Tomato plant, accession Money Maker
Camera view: tilt-top (135 deg); turntable rotation: 180 degrees
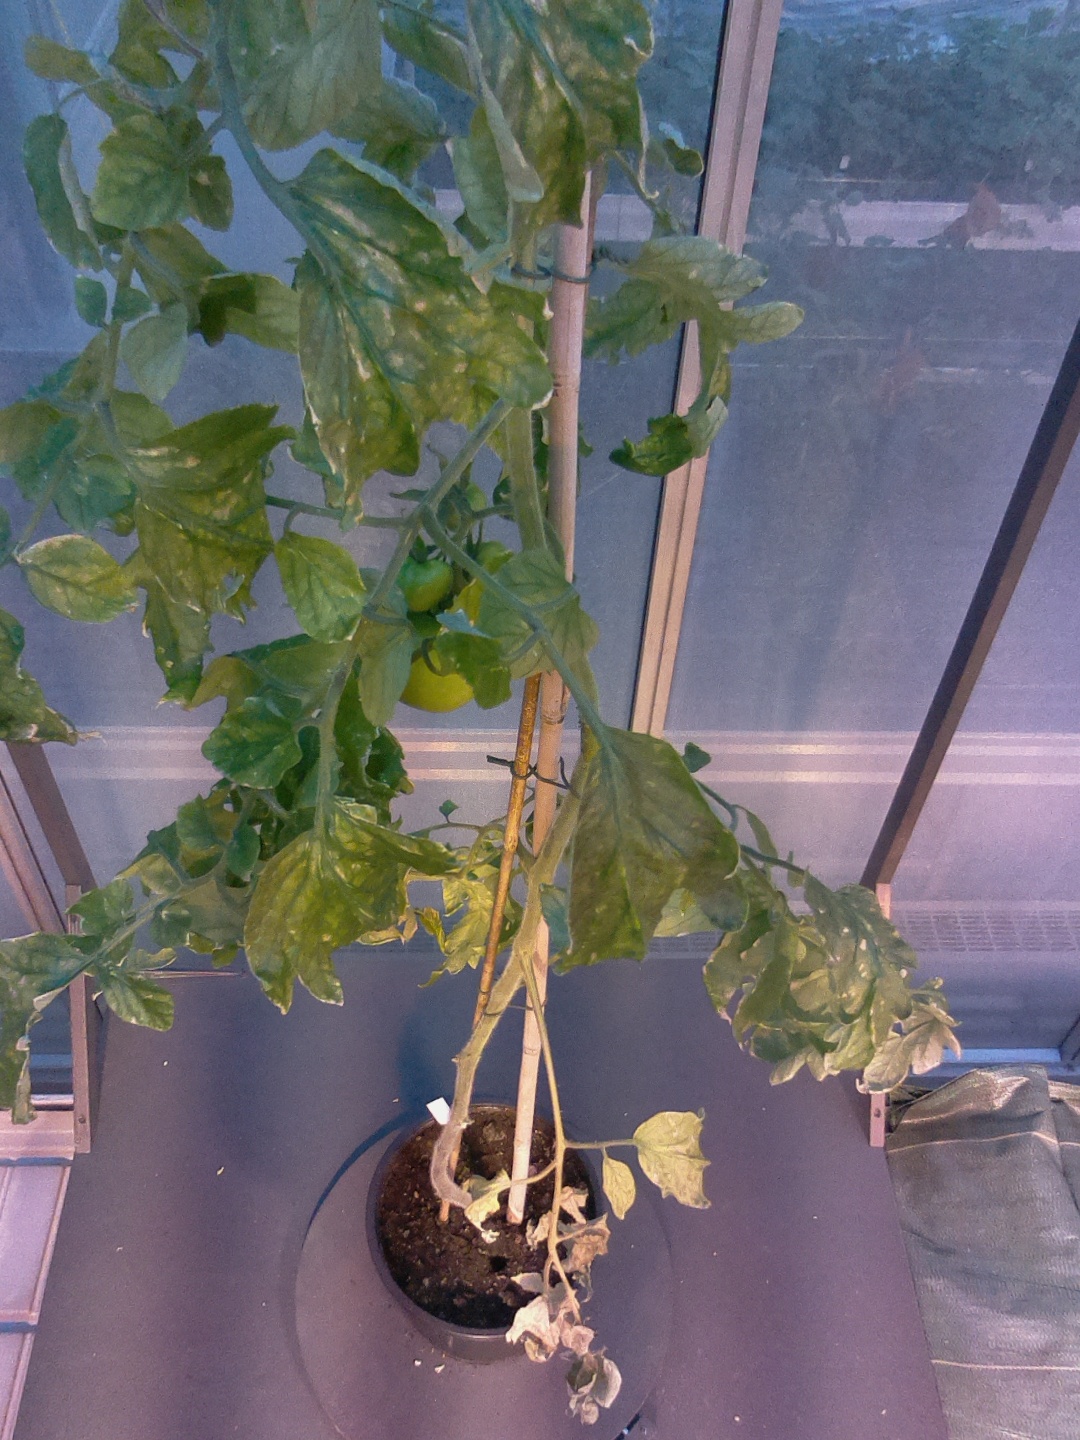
BBCH growth stage 79: 90% -100% of final fruit size